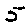
Label: 5